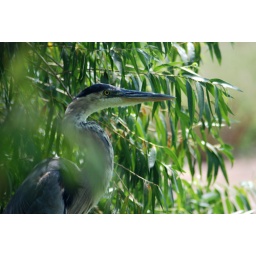
This guy was sitting in a tree at the Riparian Preserve in Gilbert.